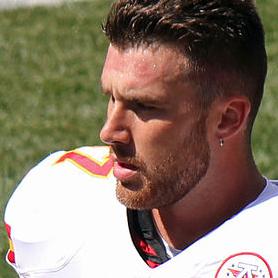
Age: 24